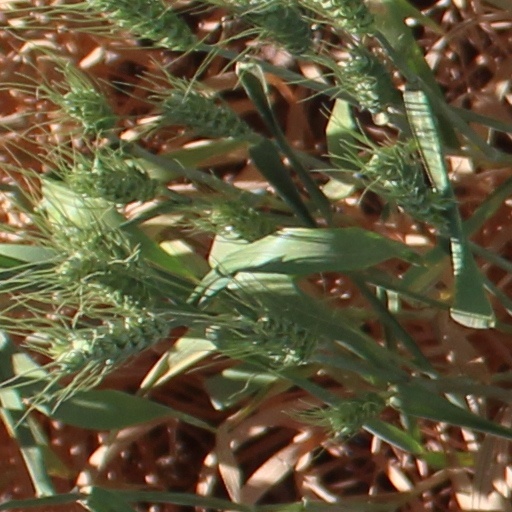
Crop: wheat